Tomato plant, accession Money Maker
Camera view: bottom (45 deg); turntable rotation: 30 degrees
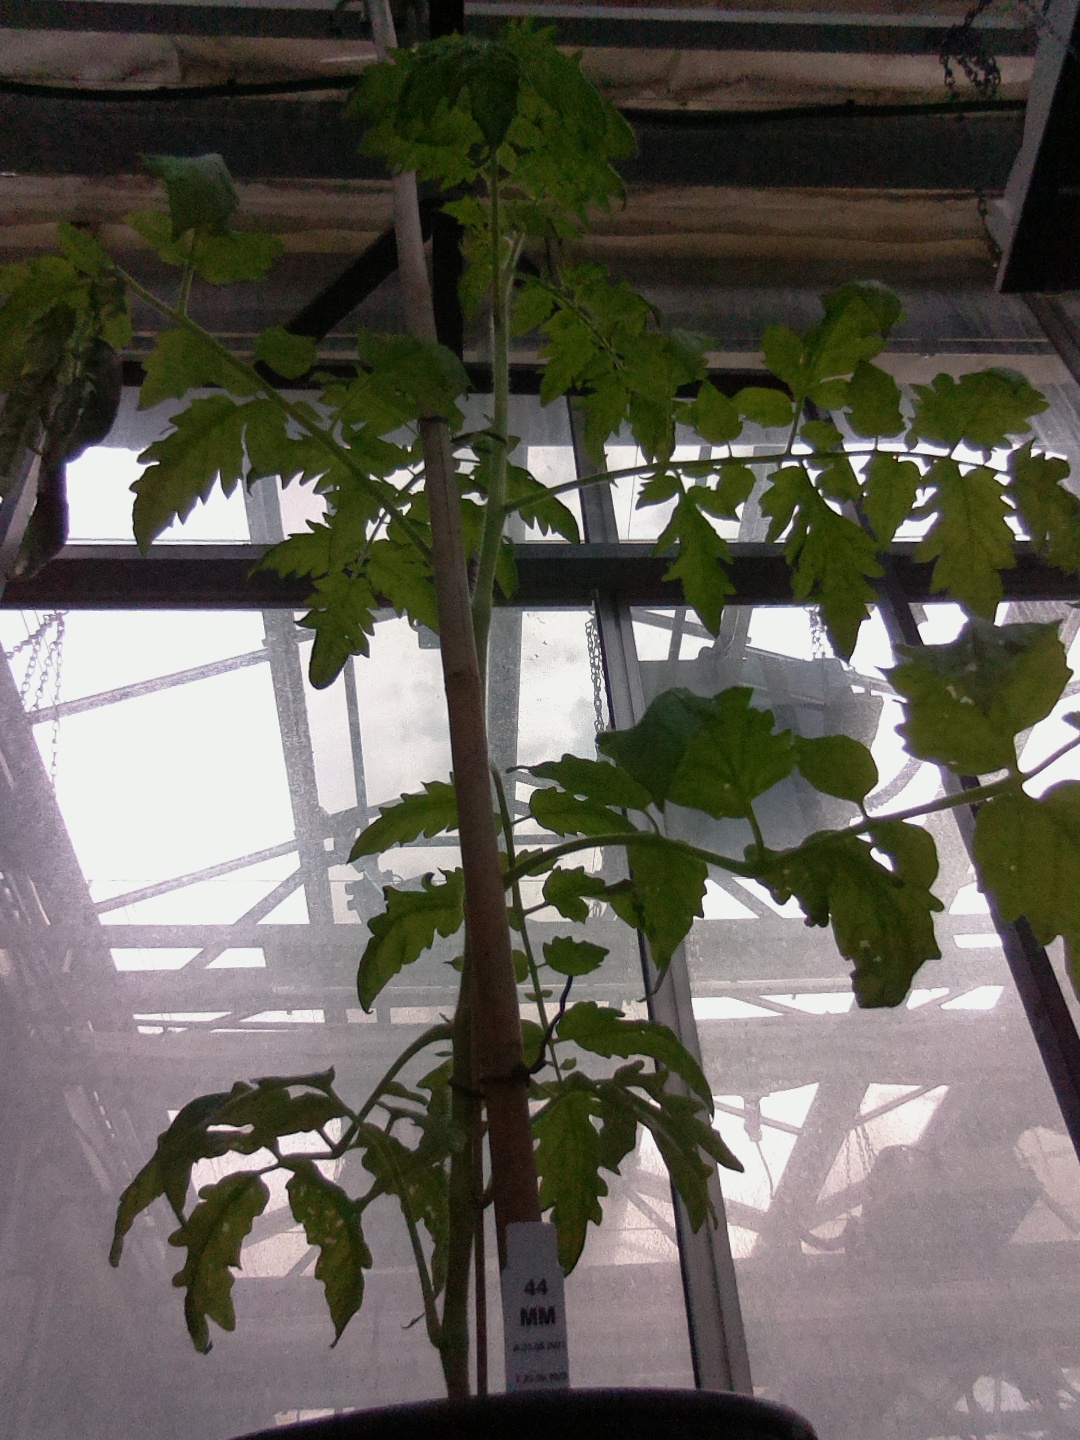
BBCH growth stage 20: First Side shoot start formed